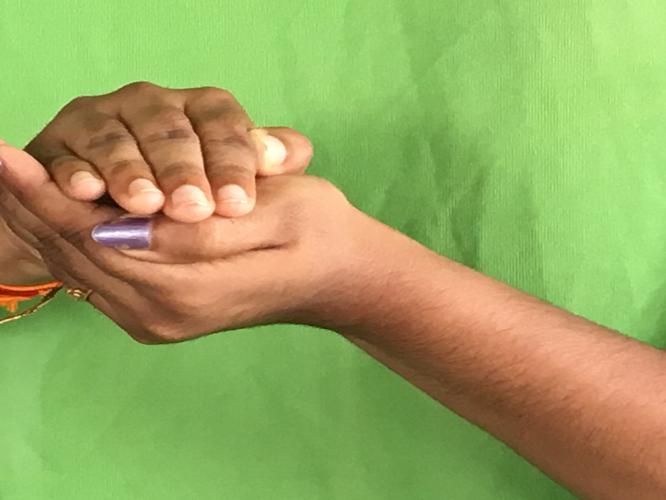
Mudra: Samputa
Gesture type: double_hand